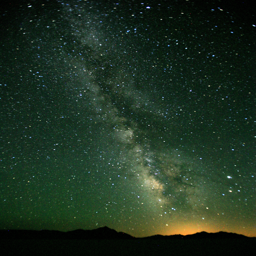
the looking up at the stars in our galaxy imagine that 1 out of 6 of them have alike planet orbiting it , according to recently released studies